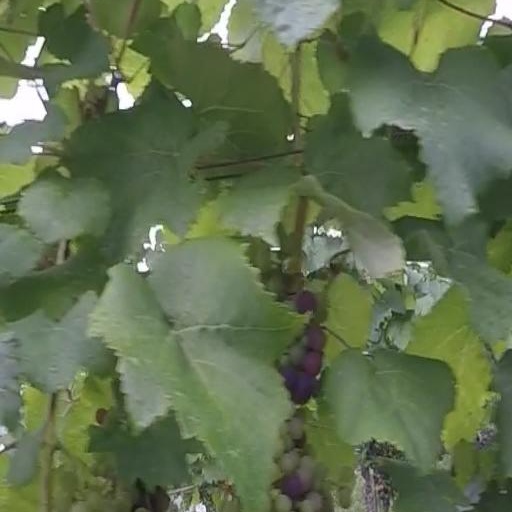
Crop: grape